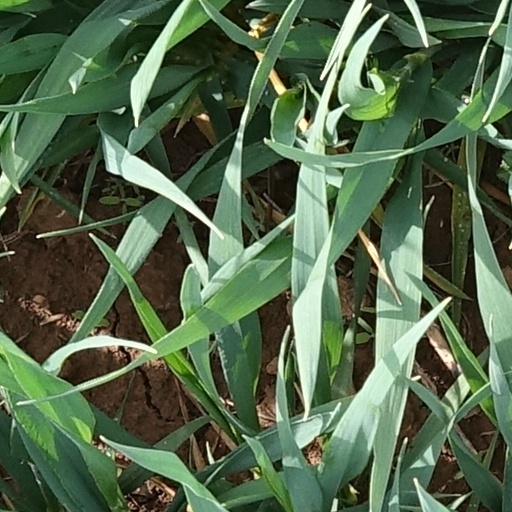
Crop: wheat